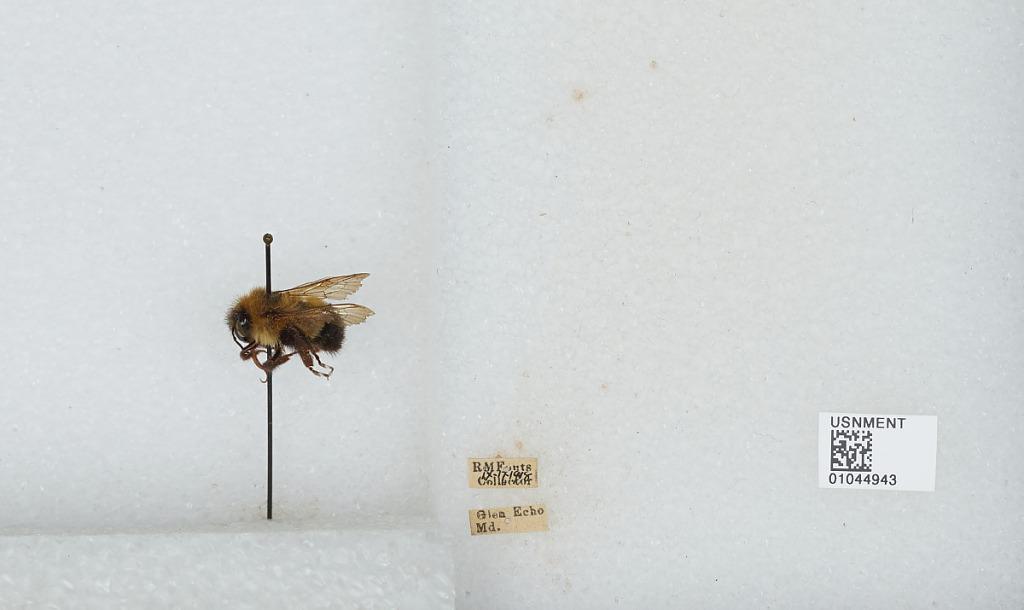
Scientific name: Bombus sp.
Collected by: R. Fouts
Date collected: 1918-9-17
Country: United States
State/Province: Maryland
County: Montgomery
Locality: Glen Echo
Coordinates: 38.9686, -77.1425